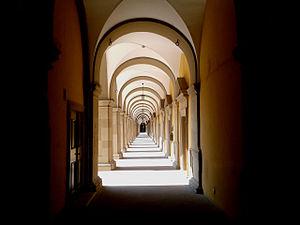
Le Juliusspital est fondé par le prince-évêque de Wurtzbourg Jules Echter von Mespelbrunn. L'élément majeur de la fondation est un hôpital de 365 lits, ainsi qu'une maison de retraite de 150 places. Il comprend une grande cave du domaine viticole de Würzburger Stein.